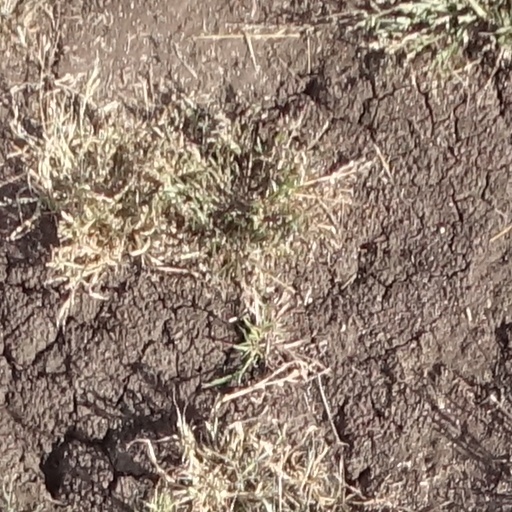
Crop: sorghum